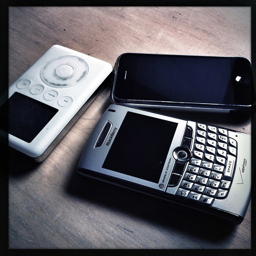
Three electronic devices on a wood table that have different pads.
Two cellphones and an ipod sitting on a desk
A group of smart phones sitting on top of a wooden table.
Several electronic devices are laying side by side.
There are three phones left out on the table.